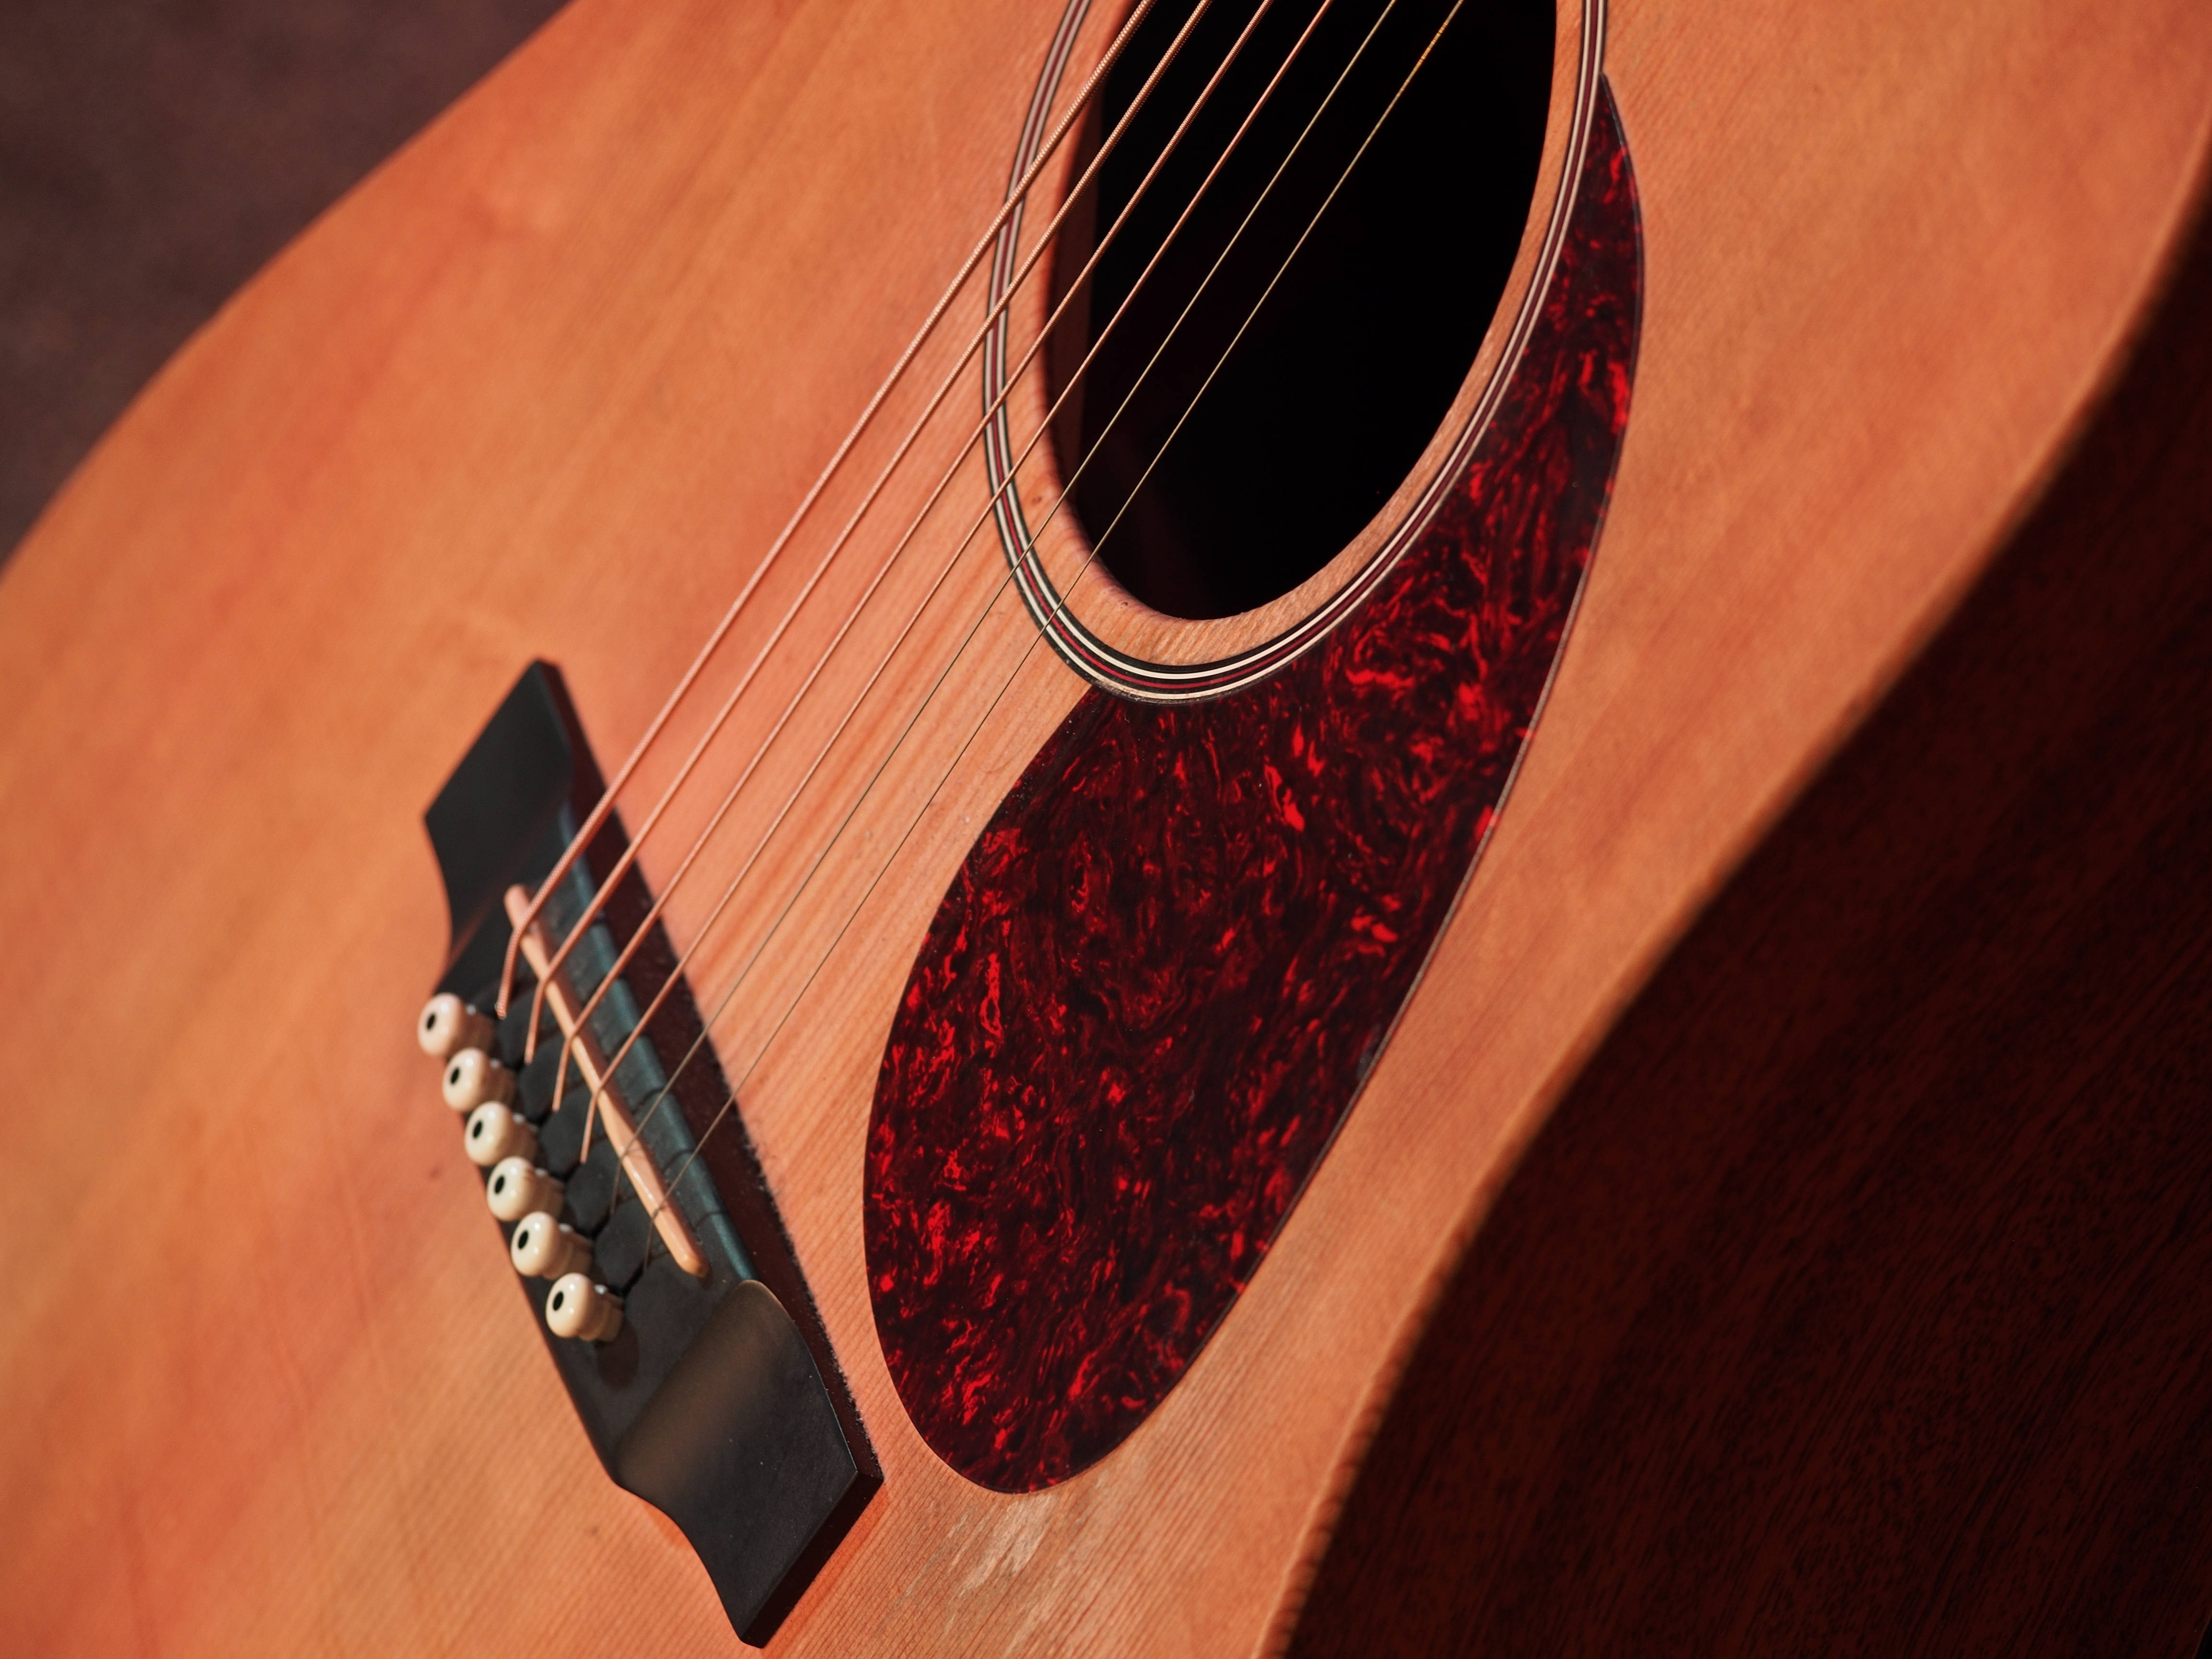
music, wood, guitar, acoustic guitar, red, instrument, acoustic, electric guitar, musical instrument, close up, ukulele, bass guitar, cuatro, string instrument, plucked string instruments, acoustic electric guitar